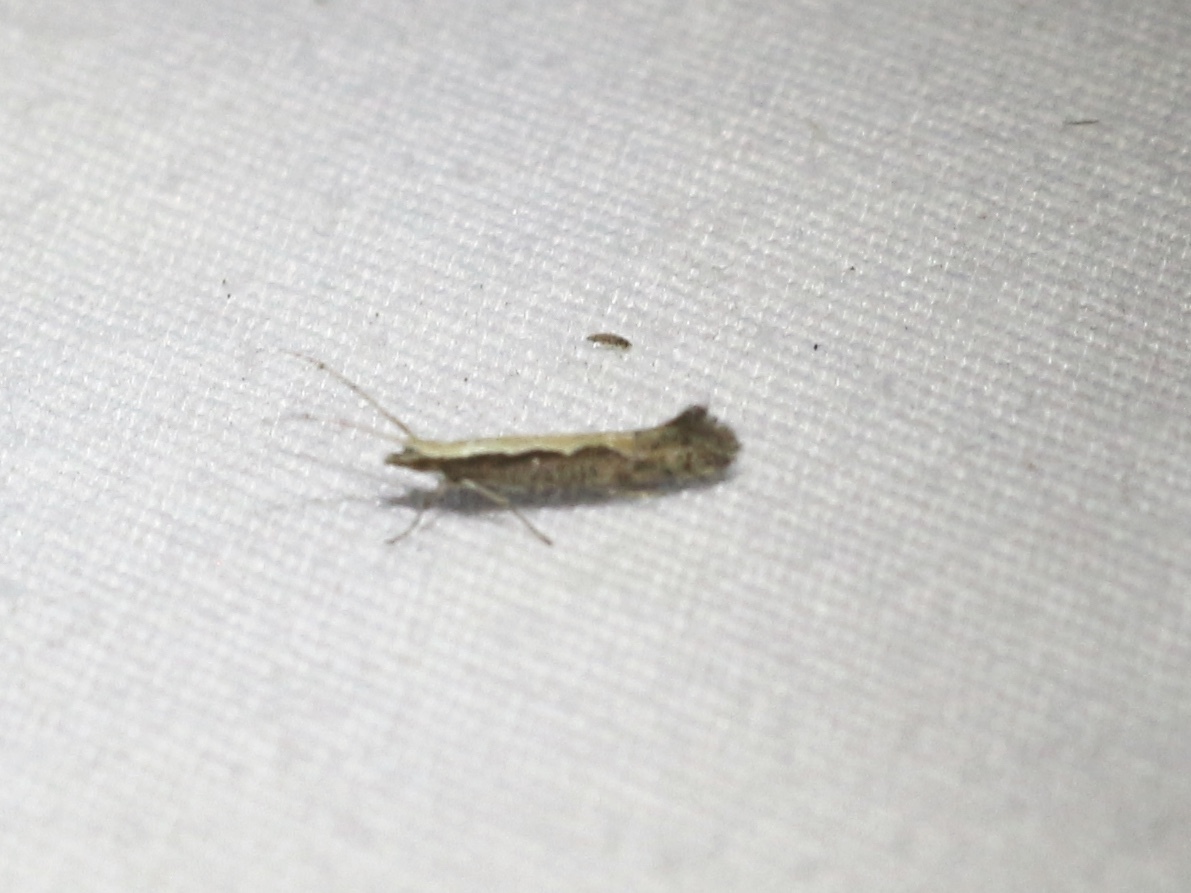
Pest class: diamondback_moth